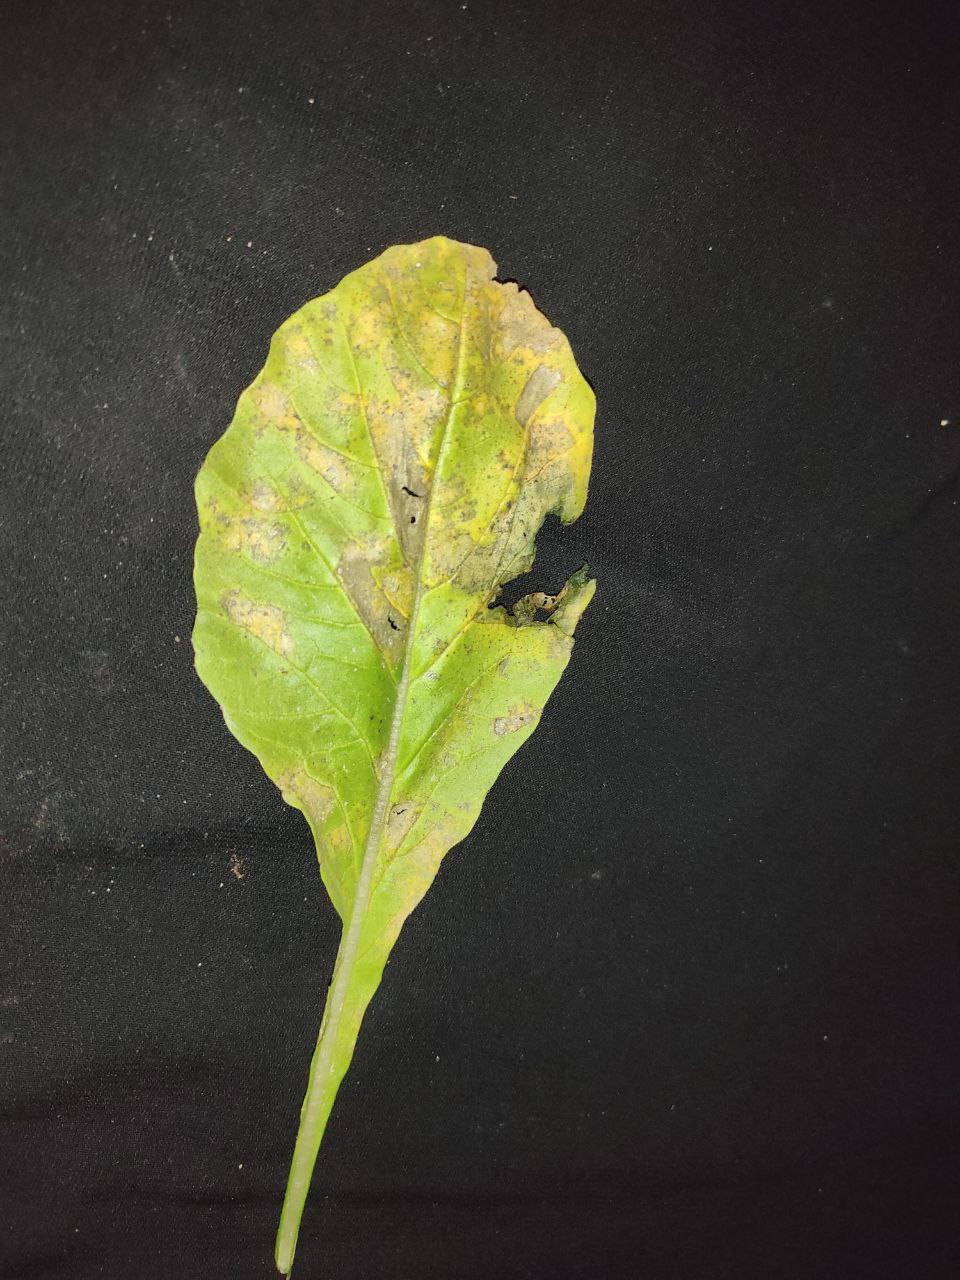
Label: Downey mildew